Inex-Adria Aviopromet Flight 1308

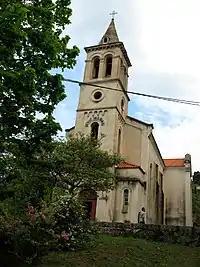
Petreto-Bicchisano church, where the body identification took place

At 8 am, seven minutes after losing contact with flight 1308, an emergency search began. The controller mistakenly believed that flight 1308 crashed at sea. Finally, at 12:40, a wing fragment was found on the top of Mount San Pietro, from the coast. The next day the rescuers reached the crash site, only to find that there were no survivors.